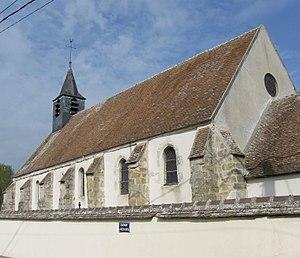
Église Saint-Maur de Mousseaux-lès-Bray. (Seine-et-Marne, région Île-de-France).
Mousseaux-lès-Bray est une commune française située dans le département de Seine-et-Marne en région Île-de-France.